Steuart Smith

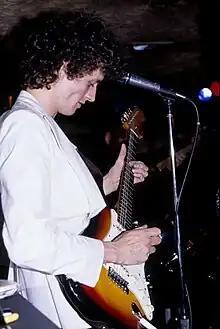
Smith in 1981

Steuart Smith (born 24 June 1952) is a retired American guitarist and multi-instrumentalist, vocalist, writer and producer from Baltimore, Maryland, United States. He was a touring member of the American rock band Eagles, where he performed as one of the lead guitarists from 2001 to 2025 before retiring due to Parkinson's disease.